Brich dem Hungrigen dein Brot, BWV 39

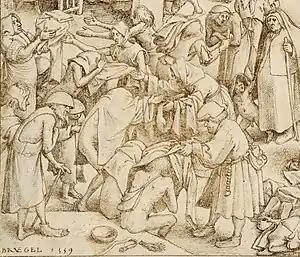
Clothing the naked, detail from "Caritas", The Seven Acts of Mercy, Pieter Bruegel the Elder, 1559

The short second section in common time is a 12 bar bridging interlude linking the first and third sections. The key modulates from D minor to C minor, so that the surrounding first and third sections can modulate from their starting key to its dominant and thus the whole movement can return to its original key at the close.